Engineering

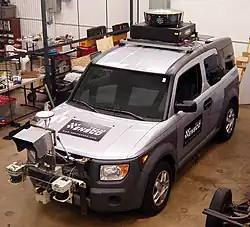
Radar, GPS, lidar, etc. are all combined to provide proper navigation and obstacle avoidance (vehicle developed for 2007 DARPA Urban Challenge).

Overseas development and relief NGOs make considerable use of engineers, to apply solutions in disaster and development scenarios. Some charitable organizations use engineering directly for development: